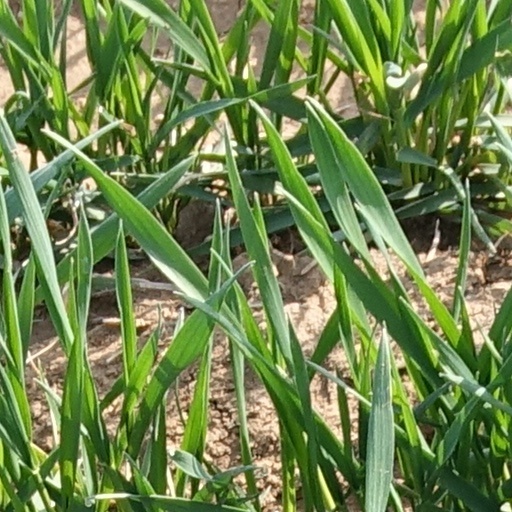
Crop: wheat